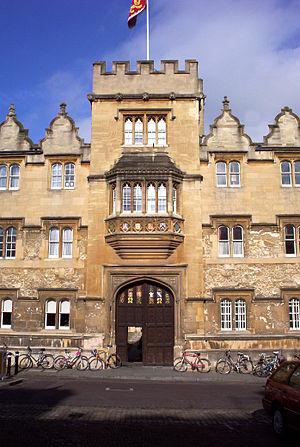
Oriel College est l'un des colleges constitutifs de l'Université d'Oxford, au Royaume-Uni.